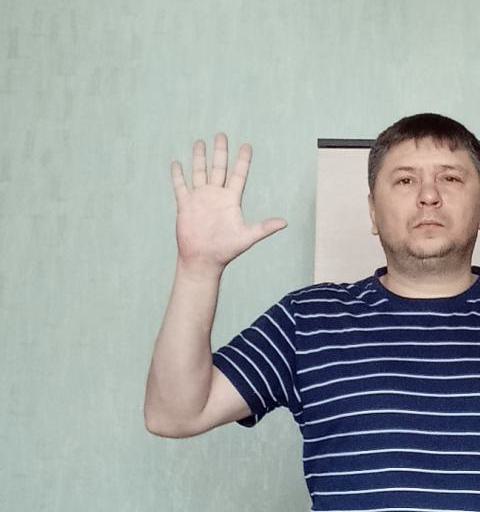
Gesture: palm